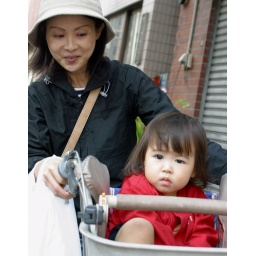
Little girl in bike basket